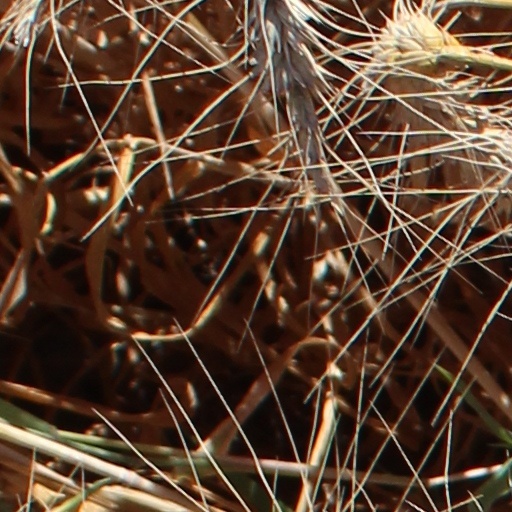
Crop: wheat